Ada Bampton Tremaine

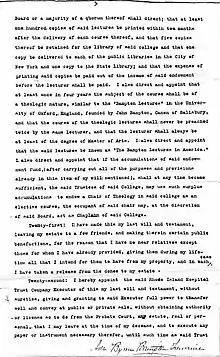
Page 5 of Ada Bampton Tremaine's will, in which she establishes the Bampton Lectures in America.

Once the other trust funds had been fulfilled, which happened in 1941 upon the death of Ada's sister-in-law Elizabeth Tremaine Field, as specified in Ada Bampton Tremaine's will, the balance of the trust was to go to Columbia College, where Ada's husband William Tremaine had studied. The trust funds were to be used for the establishment of a lecture series entitled the Bampton Lectures in America and for an endowed chair in theology — "an endowment large enough to guarantee the holding of the Bampton lectures in perpetuity," it was noted when the first lecturer, Arnold J. Toynbee, was invited to speak.